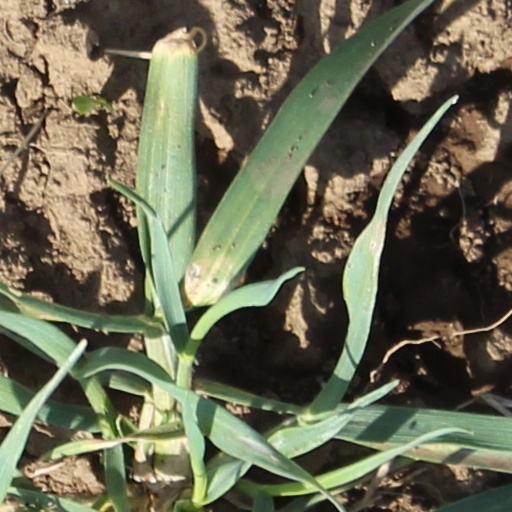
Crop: wheat